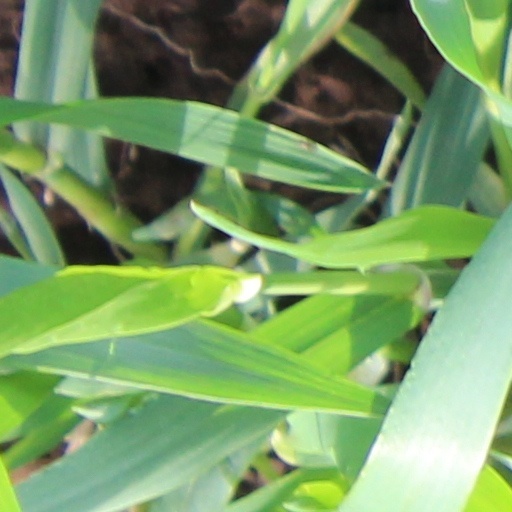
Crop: wheat